History of Japan–Korea relations

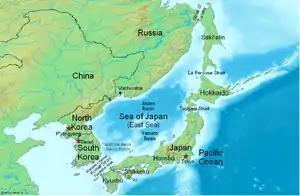
Japanese and the Korean peninsula are separated by the Sea of Japan

For over 15 centuries, the relationship between Japan and Korea was one of both cultural and economic exchanges, as well as political and military confrontations. During the ancient era, exchanges of cultures and ideas between Japan and mainland Asia were common through migration, diplomatic contact and trade between the two. Tensions over historic military confrontations still affect modern relations. The Mimizuka monument near Kyoto enshrining the mutilated body parts of at least 38,000 Koreans killed during the Japanese invasions of Korea from 1592 to 1598 illustrates this effect.